Talbot 14-45

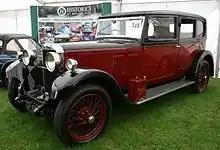
1932 Weymann fabric 6-light saloon

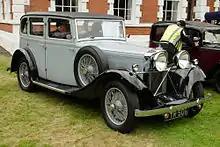
65 6-light saloon by STD's Darracq Motor Engineering of Fulham, London registered May 1934

The Talbot 14-45 also known as Talbot 65 is a luxury car designed by Georges Roesch and made by Clément Talbot Limited in their North Kensington factory and usually bodied by fellow subsidiary of S T D Limited, Darracq Motor Engineering in Fulham. The car made its first appearance at the London Motor Show in 1926.